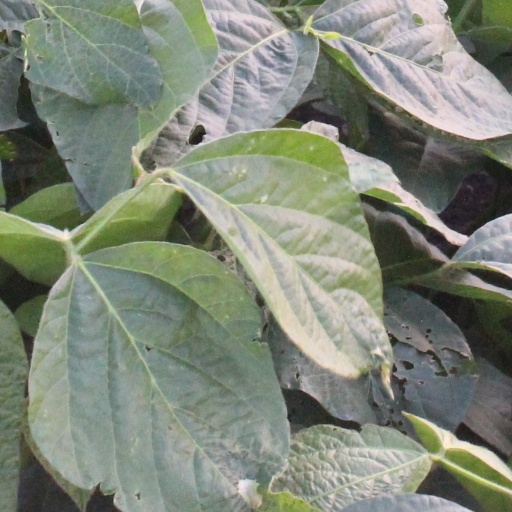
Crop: soybean